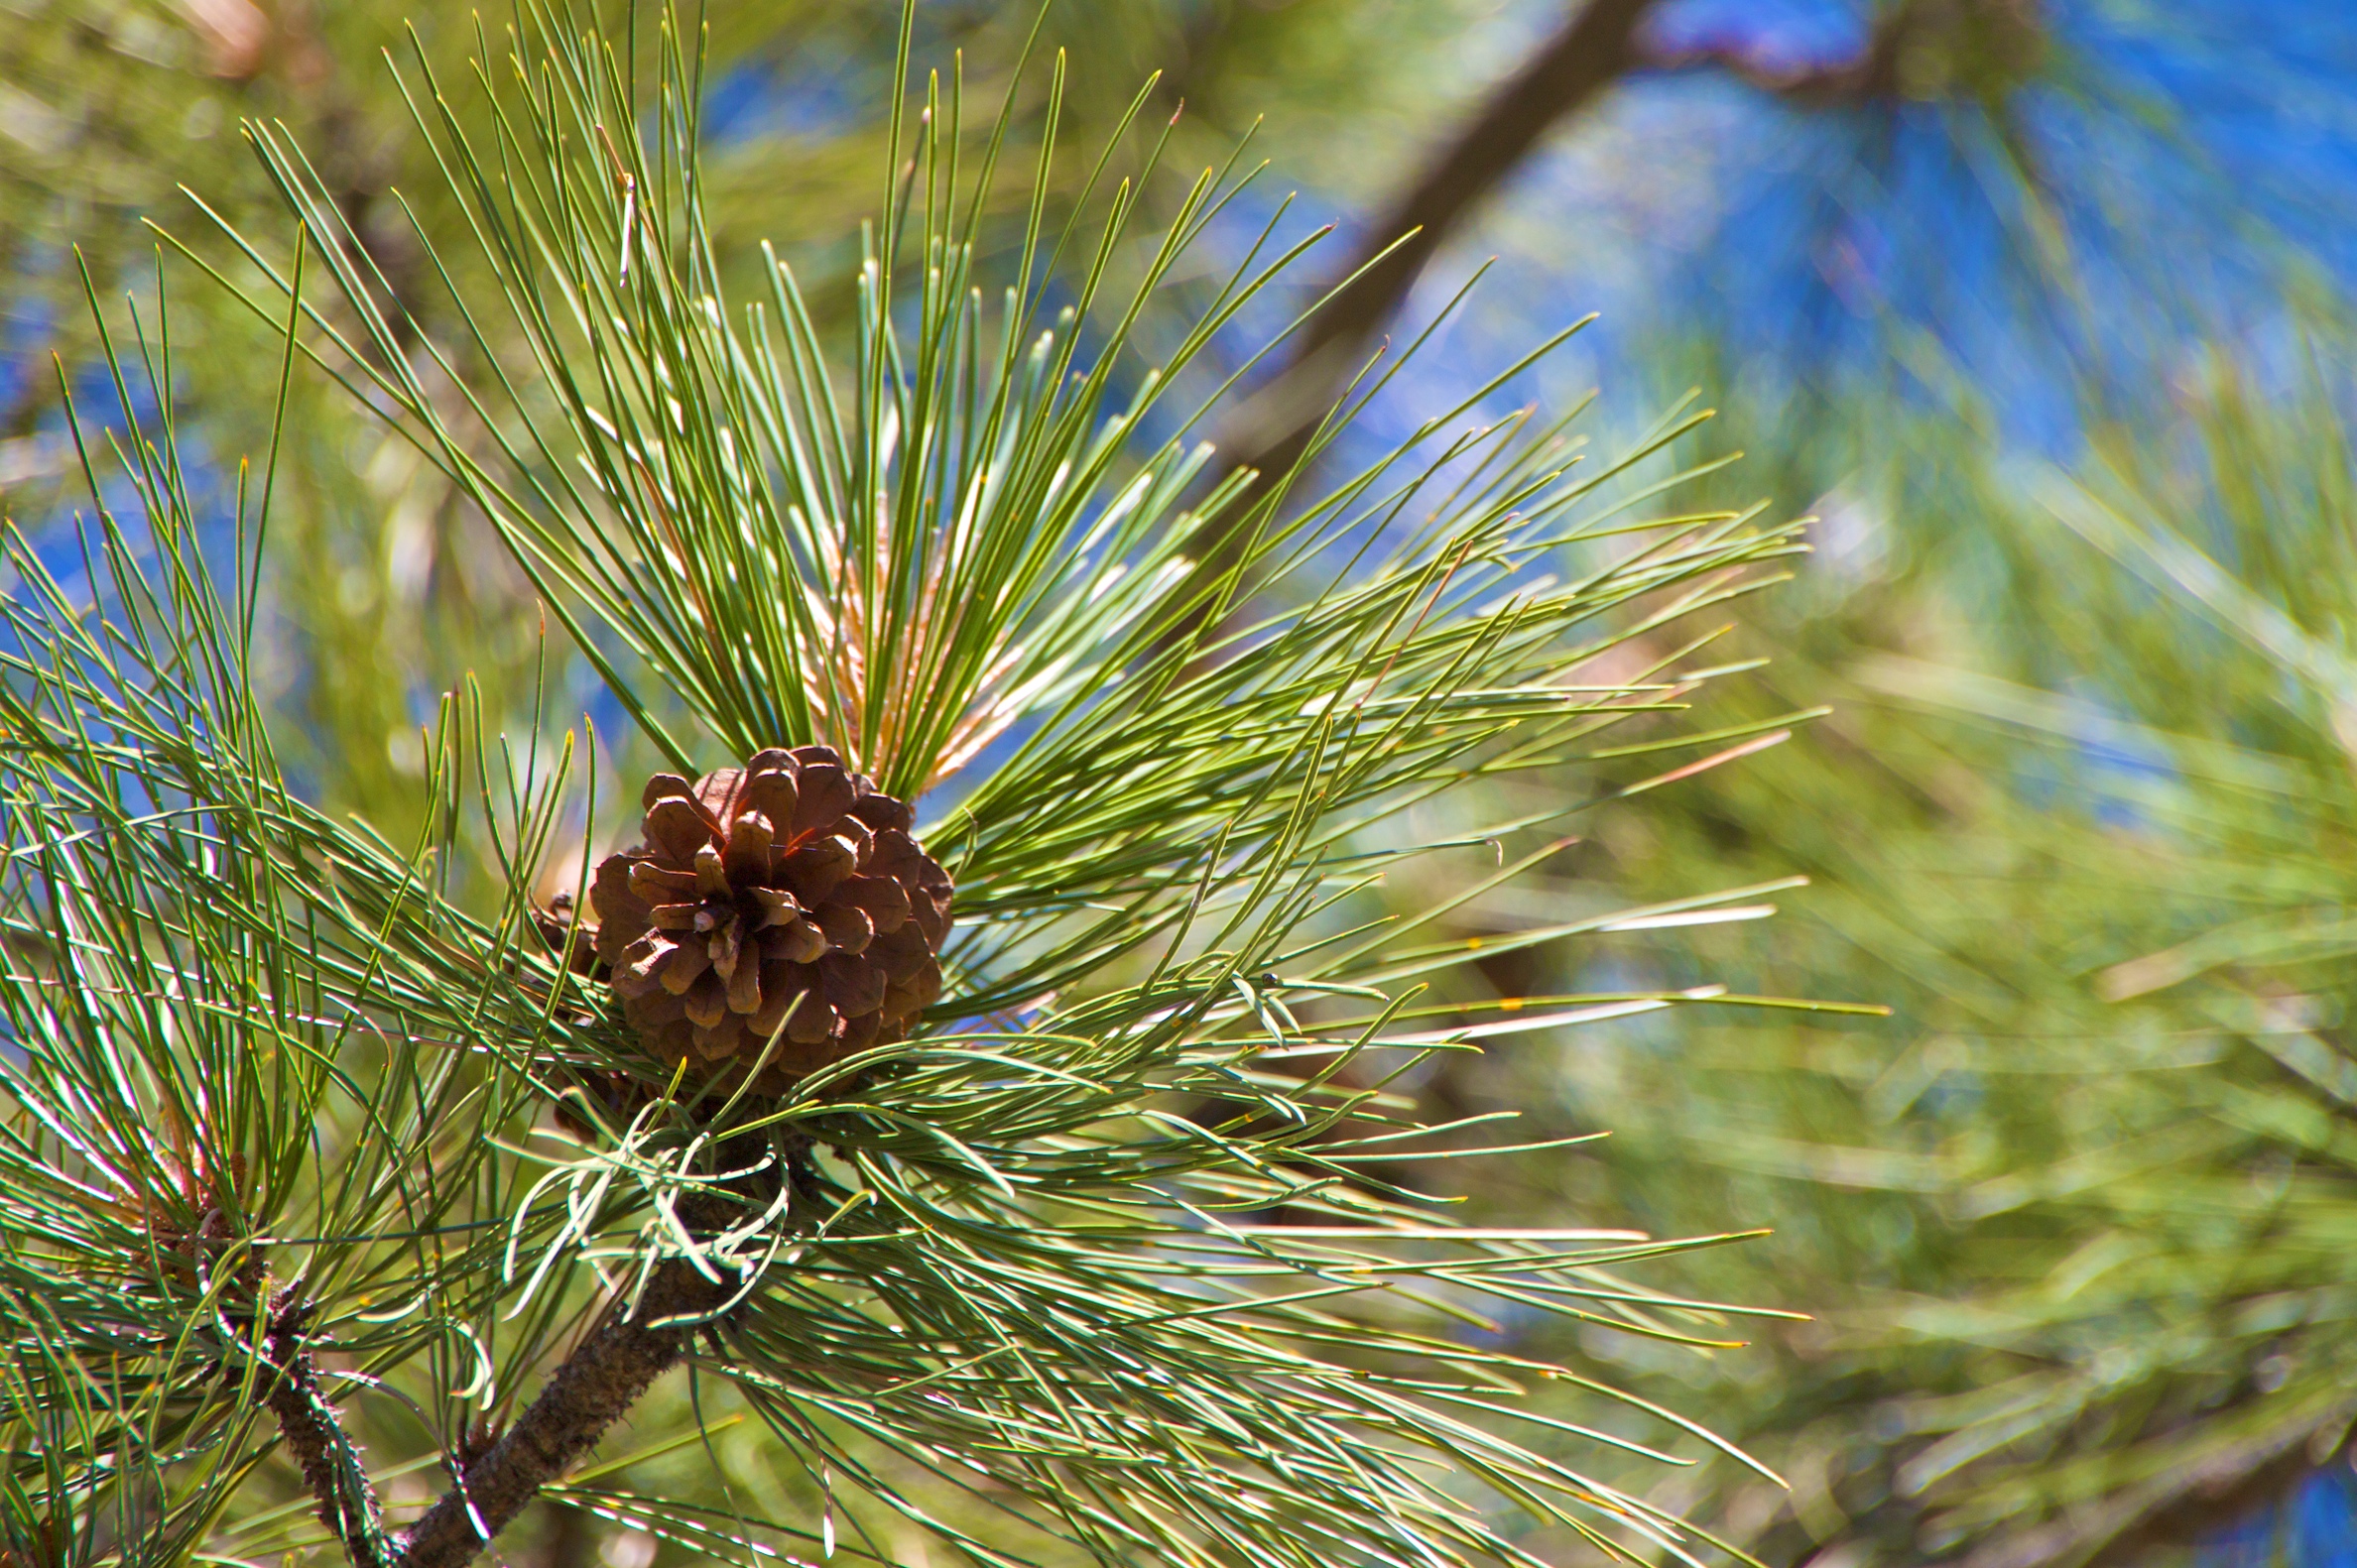
tree, nature, grass, branch, plant, flower, pine, evergreen, botany, fir, flora, strawberry, twig, conifer, spruce, 18270mm, larch, ecosystem, macro photography, flowering plant, pine family, grass family, woody plant, land plant, arecales